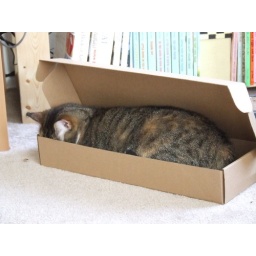
Val sleeping in an empty Ikea lamp box